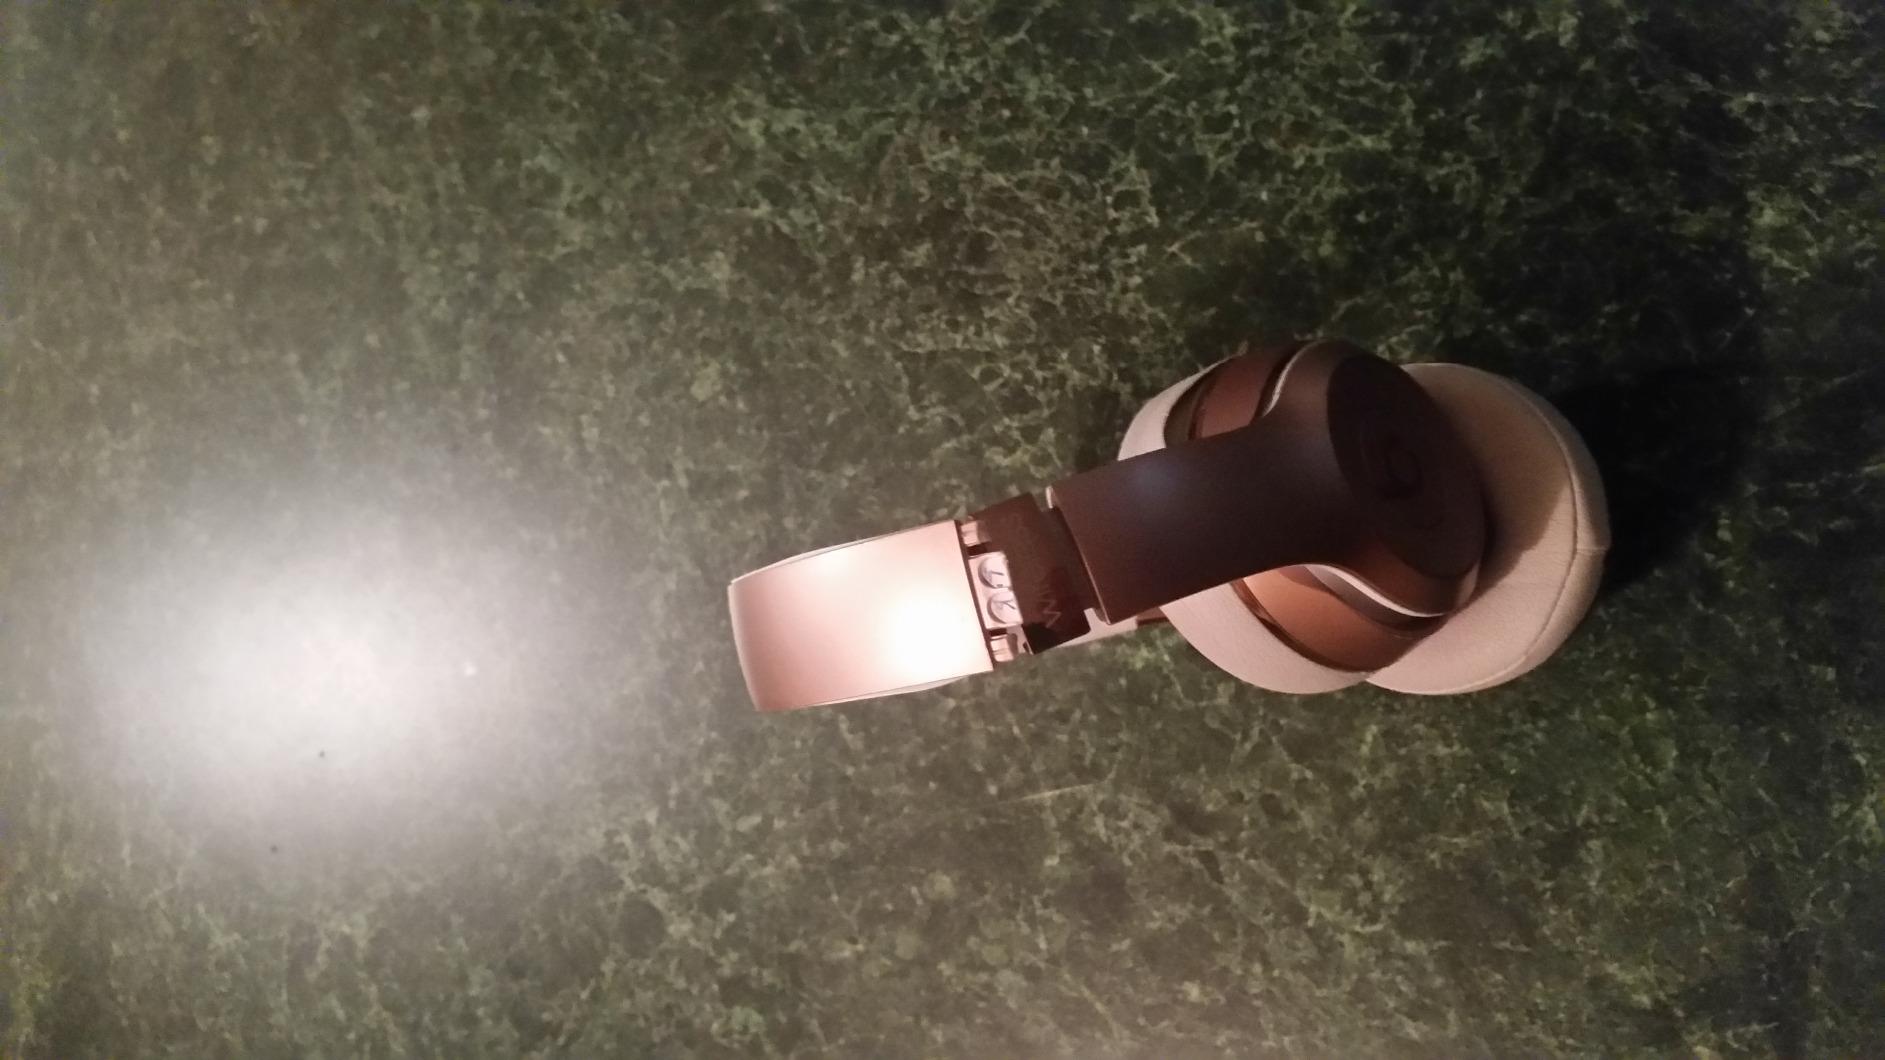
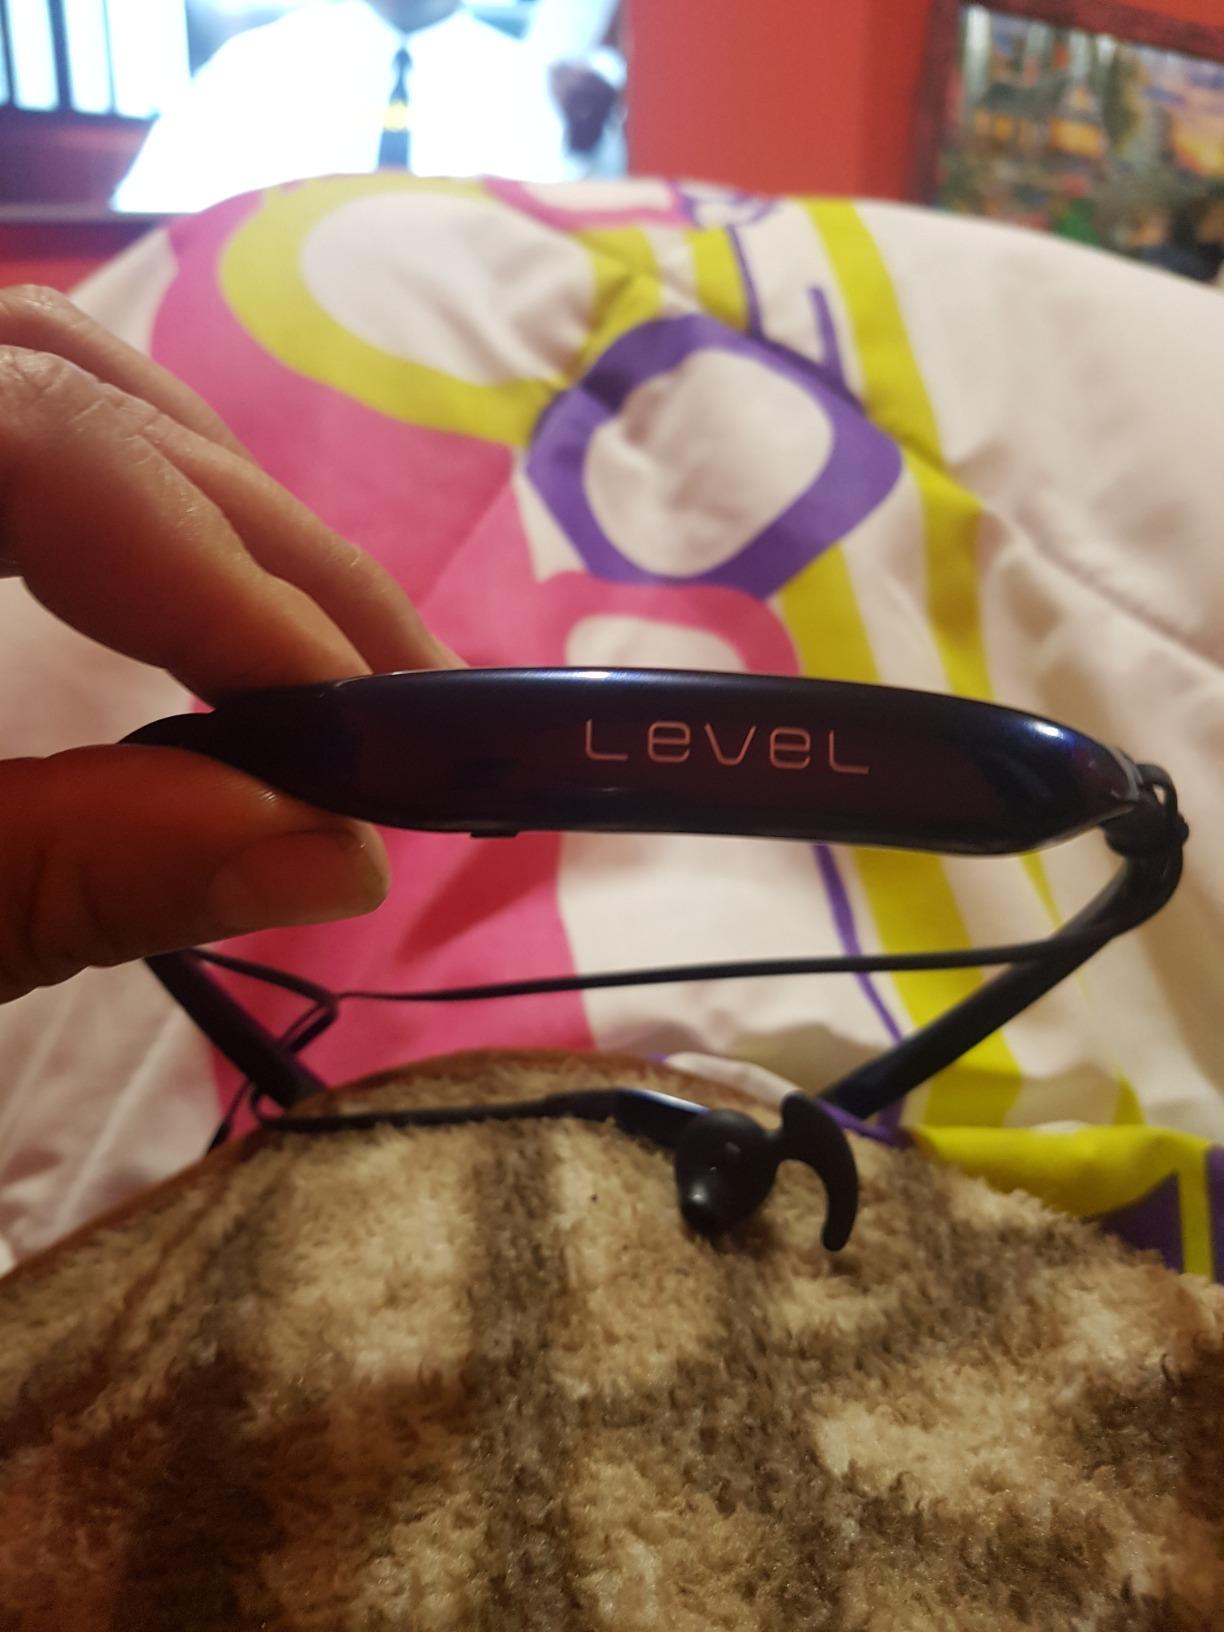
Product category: headphones
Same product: no